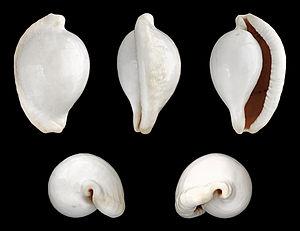
Ovula ovum est une espèce de mollusques gastéropodes de la famille des Ovulidae.
Les Neotaenioglossa sont un ordre de mollusques prosobranches de la classe des gastéropodes.
Les Littorinimorpha constituent un ordre de mollusques prosobranches de la classe des gastéropodes, de la sous-classe des Caenogastropoda.